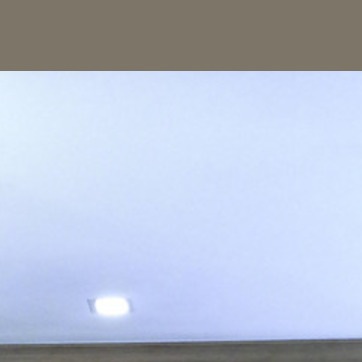
Material: painted